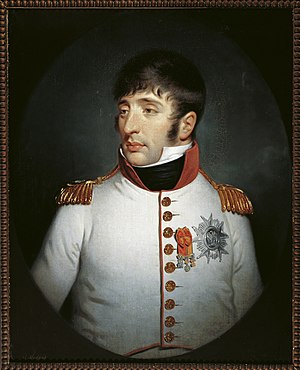
Louis Bonaparte / Levned / Tidlige år
Louis Bonaparte
"Louis Napoléon Bonaparte var en af kejser Napoleons fire brødre. Fra 1806 til 1810 var han under navnet ""Lodewijk Napoleon"" konge af det af hans bror dannede Kongeriget Holland.